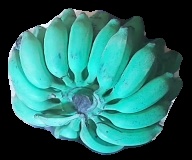
Variety: elakki-bale
Grade: grade3